Harold Camping

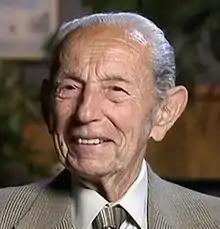
Camping in 2011

Harold Egbert Camping (July 19, 1921December 15, 2013) was an American Christian radio broadcaster and evangelist. Beginning in 1958, he served as president of Family Radio, a California-based radio station group that, at its peak, broadcast to more than 150 markets in the United States. In October 2011, he retired from active broadcasting following a stroke, but still maintained a role at Family Radio until his death. Camping is notorious for issuing a succession of failed predictions of dates for the End Times, which temporarily gained him a global following and millions of dollars of donations.